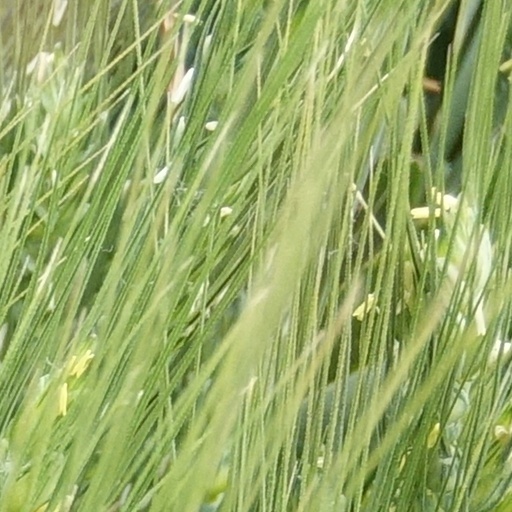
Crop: wheat